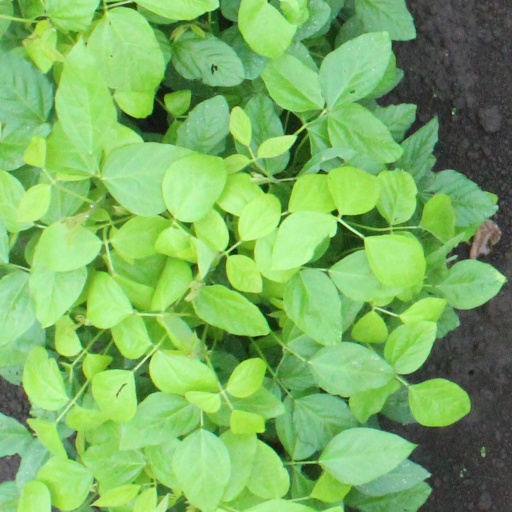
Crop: soybean